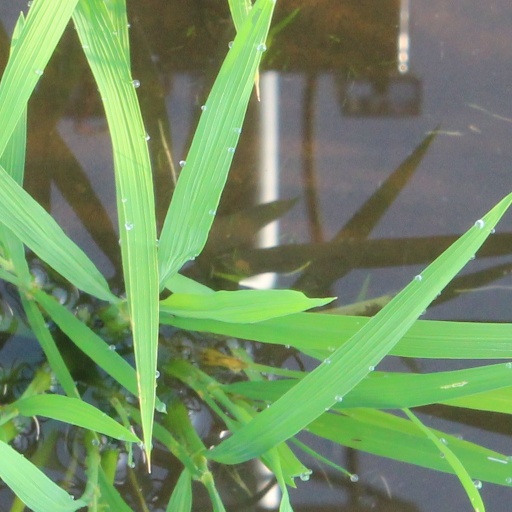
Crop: rice